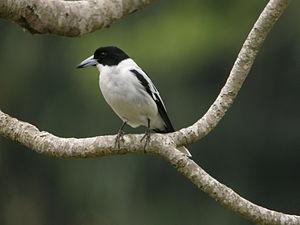
Le Cassican à dos noir est une espèce d'oiseaux appartenant à la famille des Artamidae.